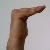
The image shows a hand gesture representing a space in Indian Sign Language.